2nd Infantry Division (United Kingdom)

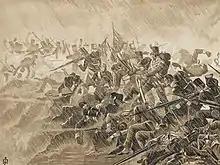
An illustration by J. Marshman depicting the division's 1st Battalion, 57th (the West Middlesex) Regiment of Foot during the Battle of Albuera

Major-General Rowland Hill was given command of the newly formed 2nd Division, which was around 3,900 men strong. It first saw action at the Battle of Talavera (27–28 July 1809), and suffered 888 casualties over two days of fighting. The division, now 10,000-strong and including embedded Portuguese troops, was present at the Battle of Bussaco on 27 September 1810 but did not see combat. By October it was manning redoubts in the Torres Vedra defensive line, near Alhandra. While French forces skirmished with the division's pickets, the main position was not engaged. In November, Hill, who was suffering from fever, was replaced by Major-General William Stewart; one of the division's brigade commanders. Detached from Wellesley's main force, the division missed most of the major battles during the 1811–12 period and acquired the nickname the "Observing Division". Despite this, the division was involved in several battles during that period. At the Battle of Albuera Stewart received criticism for his handling of the division and ignoring orders. As the division moved to take position alongside engaged Spanish forces, Stewart ordered his lead brigade to strike the flank of the attacking French. Stewart ignored a request by the brigade commander to establish his own flank guard, thus leaving it vulnerable. While the brigade was engaged in this manoeuvre, and concealed by a blinding hailstorm, 800 Polish lancers had approached the brigade's open flank. The lancers charged into the British flank, inflicting 1,248 casualties, or 75 per cent of the brigade's strength. The total divisional losses in the battle amounted to 2,868. On 28 October 1811 the divisionwith attached Spanish cavalrytook part in the Battle of Arroyo dos Molinos, where it captured Arroyo dos Molinos, scattered the garrison and took around 1,300 prisoners with a loss of 101 men. On 19 May 1812, at the Battle of Almaraz, 900 men of the division entered Fort Napoleon by surprise. After a fierce, closely fought battle they forced the garrison to retreat. The fort's guns were used to subdue the garrison of nearby Fort Ragusa, which the division occupied, and then secured an important river crossing over the Tagus. The fighting resulted in around 400 French casualties, and the division suffered 189 casualties including 37 killed. In late 1812, while it covered the retreat of coalition forces, the division failed to fully destroy a bridge. This allowed French forces to cross the Tagus faster than anticipated.